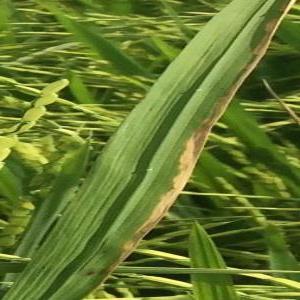
Disease: Bacterialblight